Public sphere pedagogy

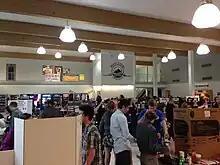
Students participate in interactive poster displays at the Shasta College Great Debate.

The Great Debate also uses public sphere pedagogy as its foundation. This event started at California State University, Chico in 2010 and has since been implemented at Butte College, Shasta College, and Chabot College. The Great Debate requires students from a variety of classes to research and write about a controversial theme. These themes have ranged from water and agriculture to mental health. The event is open to the public. Students give individual and group presentations, engage in formal debates, break out into discussion sessions, and display interactive poster presentations. Community members and public officials also participate as moderators, discussion leaders, and debaters. Unlike the Town Hall Meetings, which usually take place on campus property, the Great Debate is hosted in public spaces including City Council Chambers and public libraries.